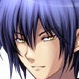
Portrait style: Anime Portrait